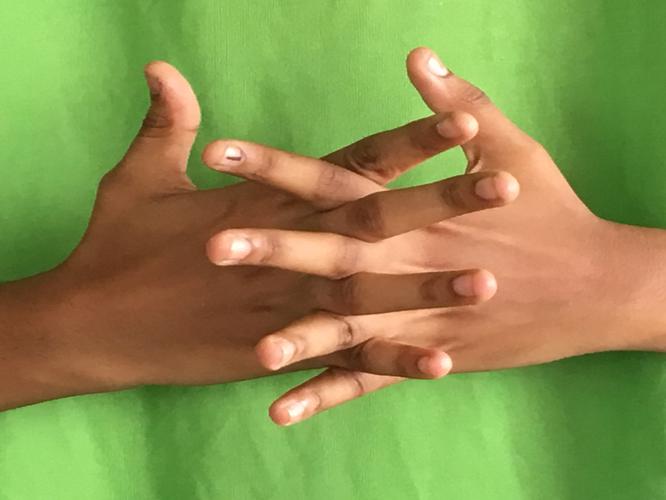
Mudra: Karkatta
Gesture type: double_hand